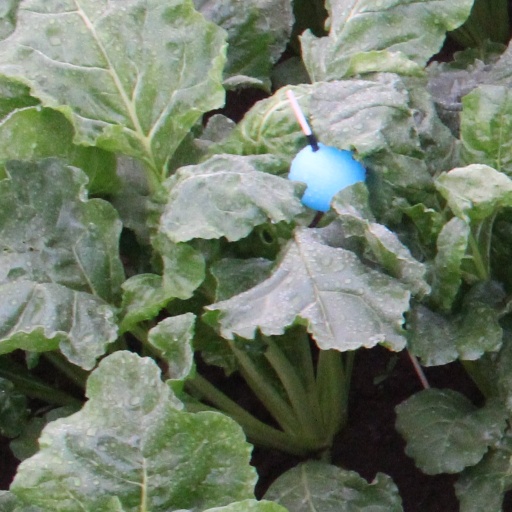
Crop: sugar beet